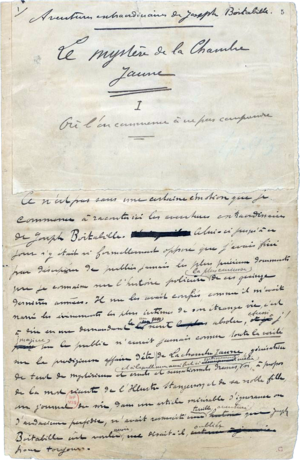
Le Mystère de la chambre jaune est un roman policier de Gaston Leroux, paru en 1907. Il s'agit de la première aventure du jeune reporter Joseph Rouletabille.